Cunziria

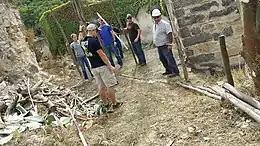
US Marines contributing to the renovation of Cunziria

In 1983, the film adaptation of "Cavalleria Rusticana", directed by Franco Zeffirelli, was filmed in Cunziria. The director displayed the splendor of the place, which was described as "a strange mixture of theatrical fiction and reality of rural life, a flow and a reflux of the theater in the truth and of the truth in the theater."